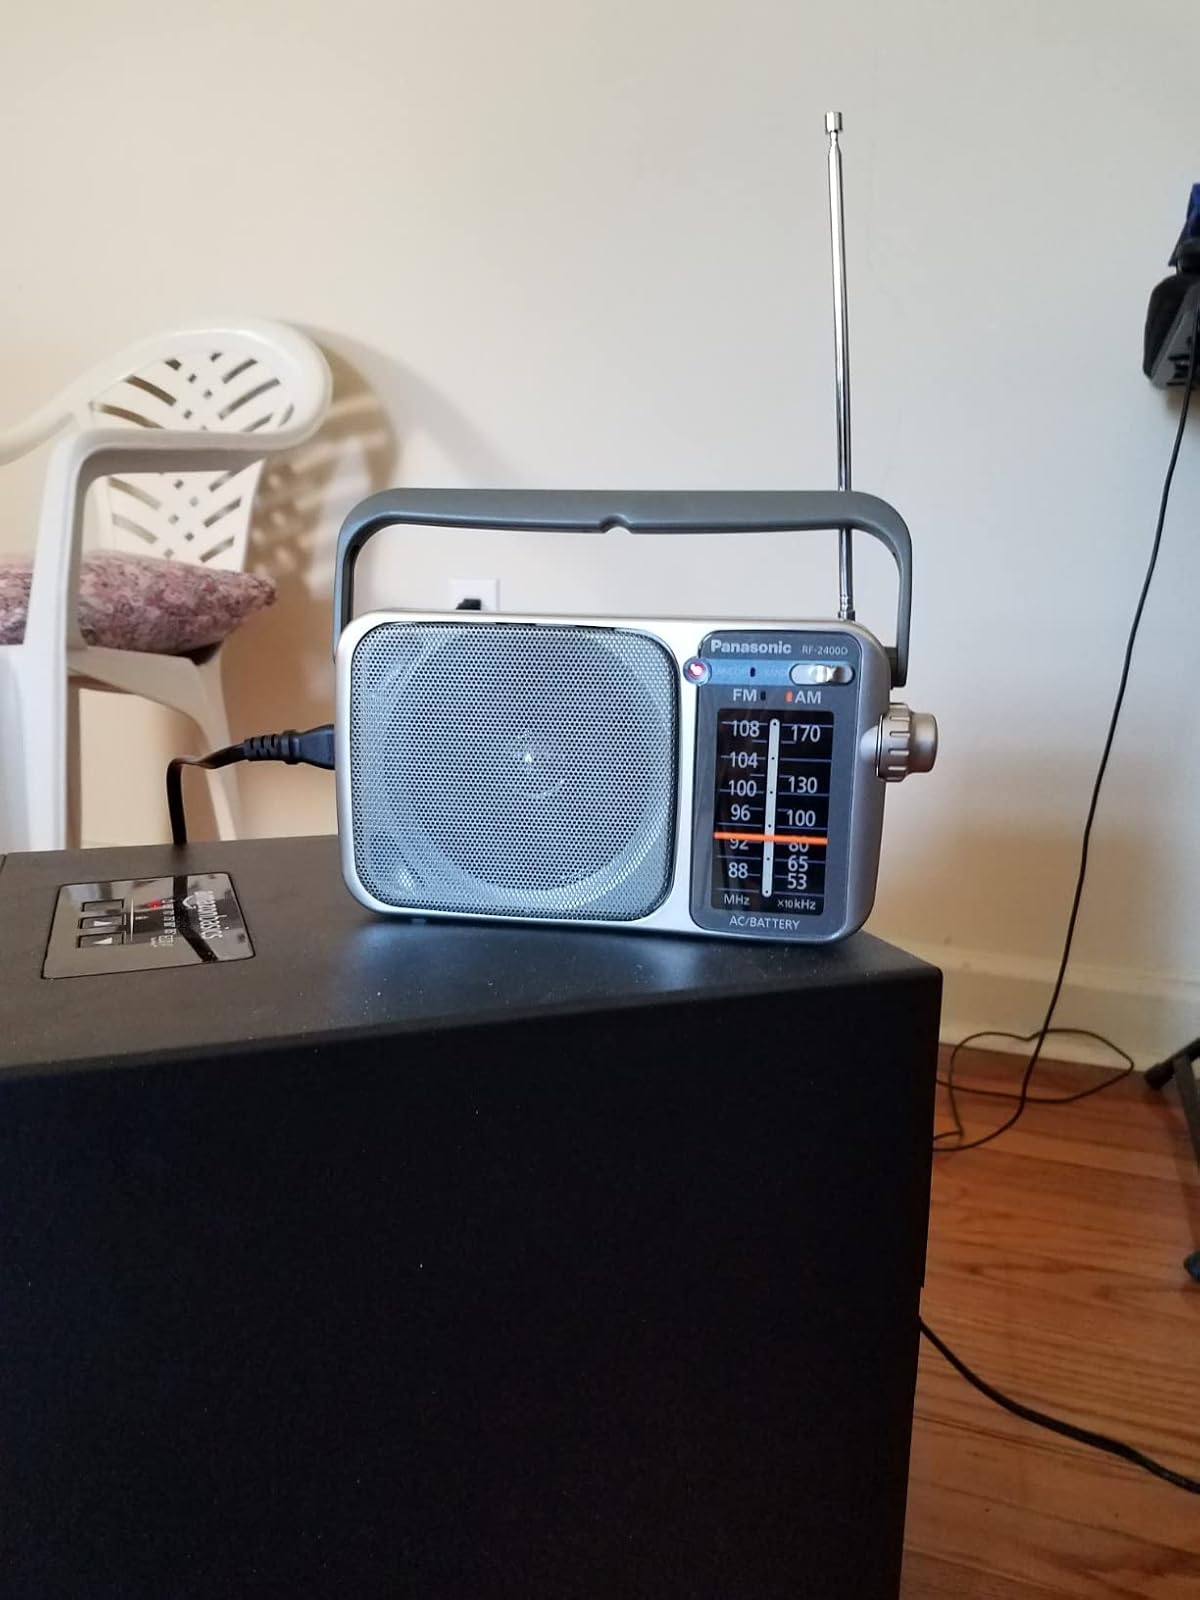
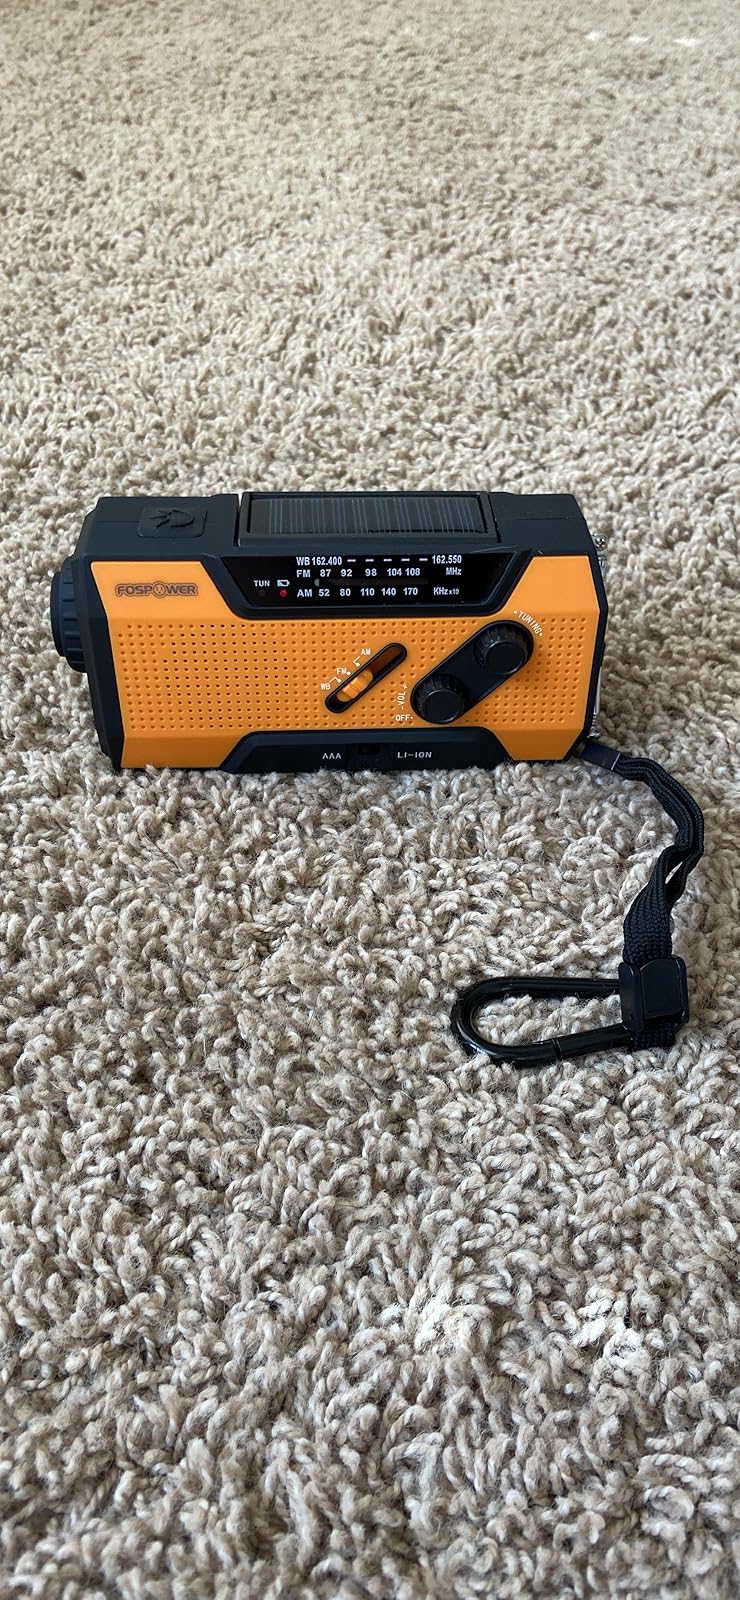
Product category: radio
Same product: no